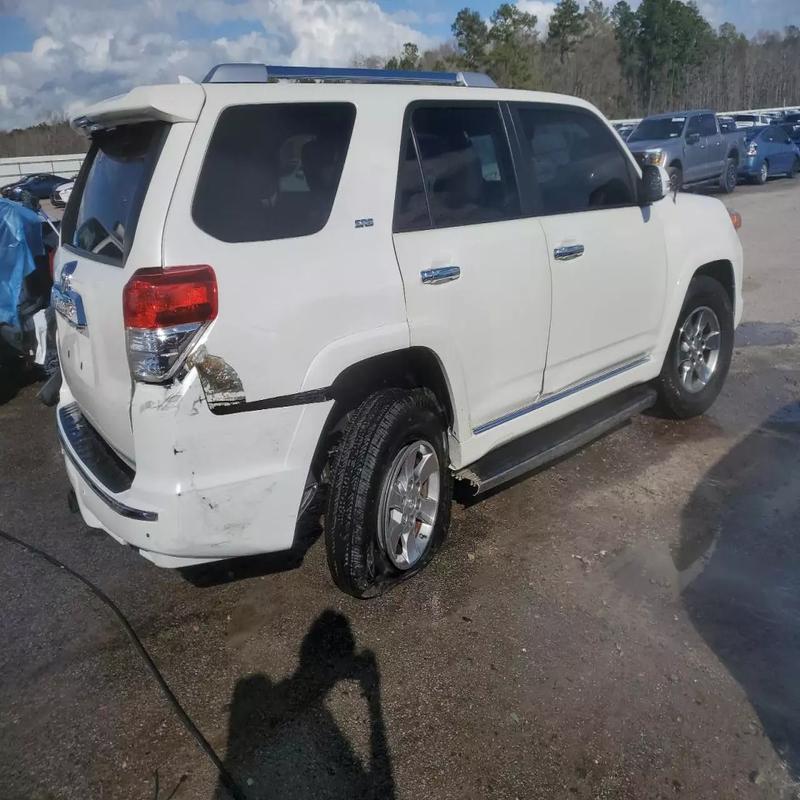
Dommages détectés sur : aile arrière droite, pare-choc arrière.
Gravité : mineur